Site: brandenburg
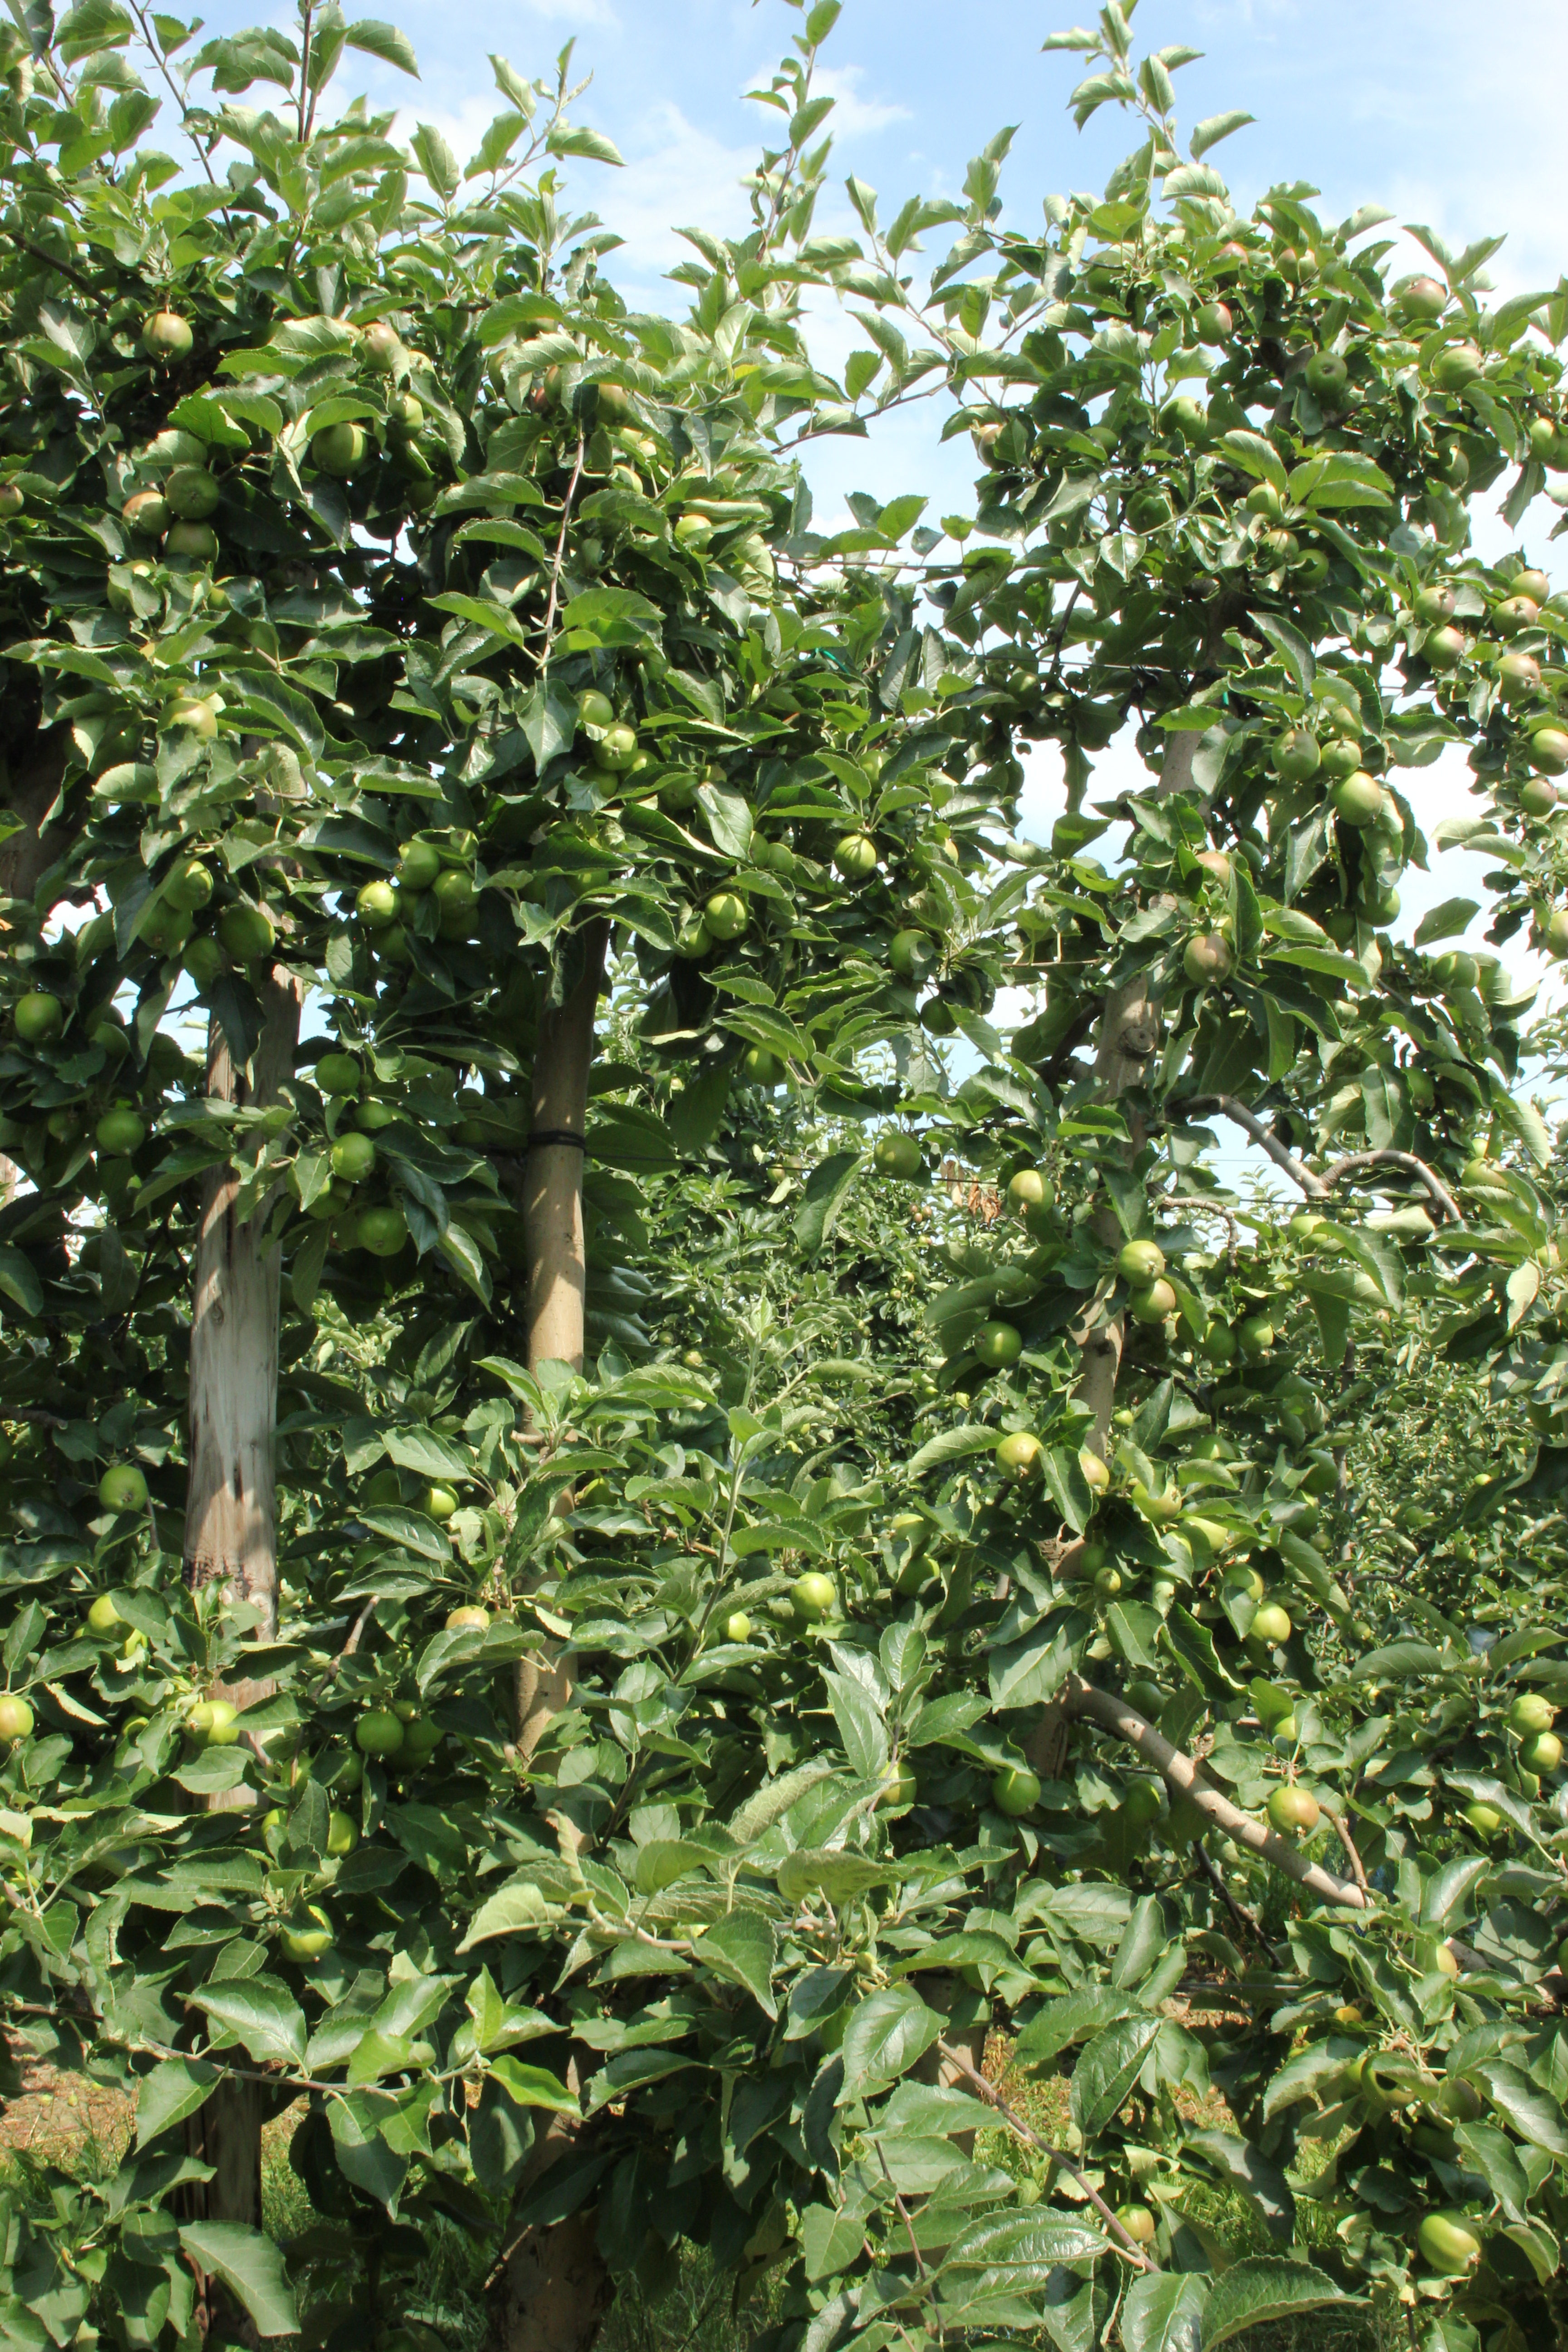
Growth stage (BBCH 74): Development of fruit